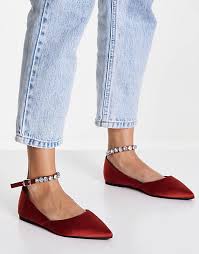
Label: Ballet Flat